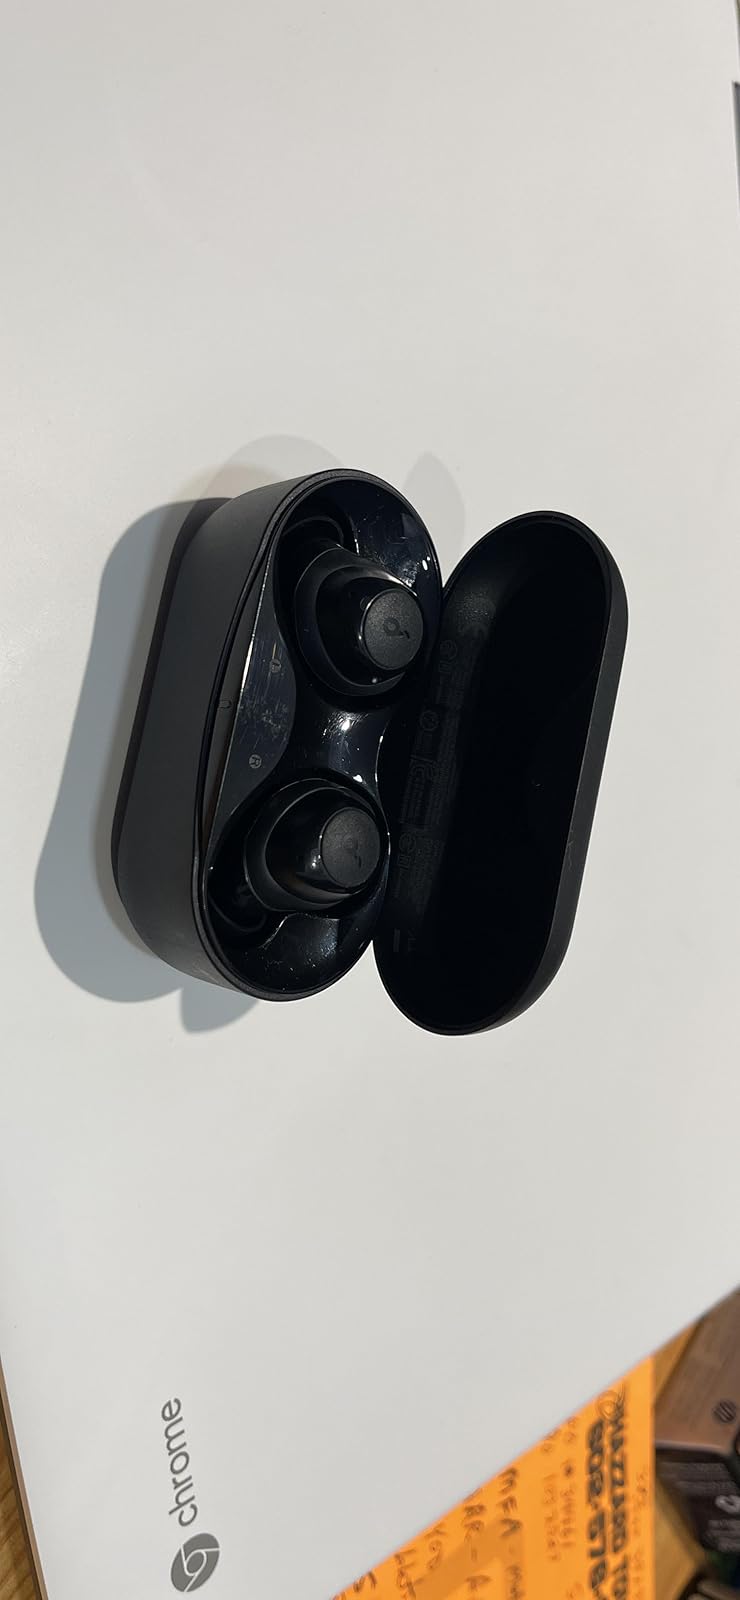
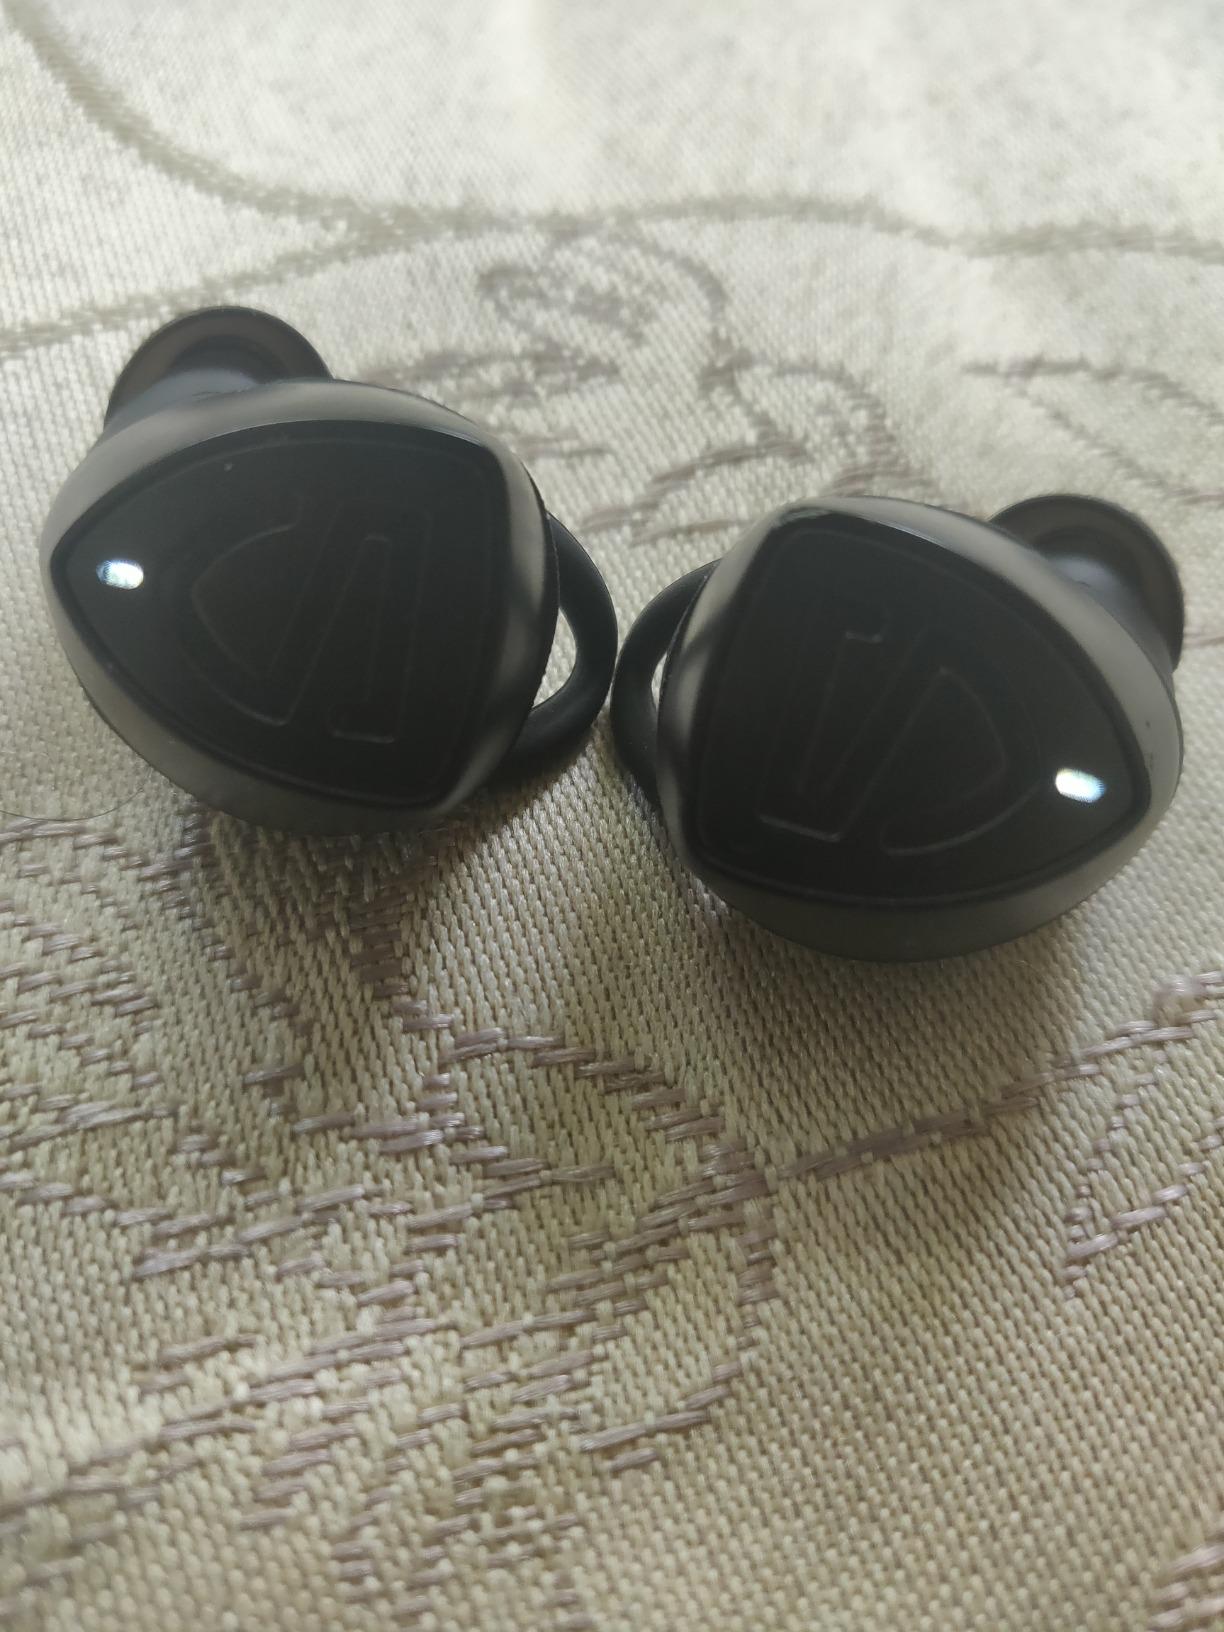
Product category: earbuds
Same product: no